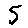
Label: 5